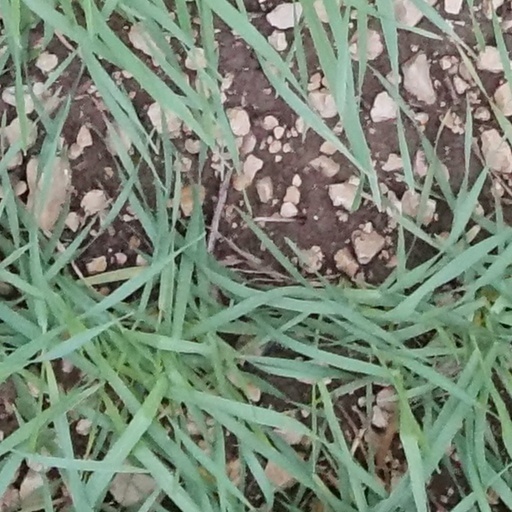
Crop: wheat